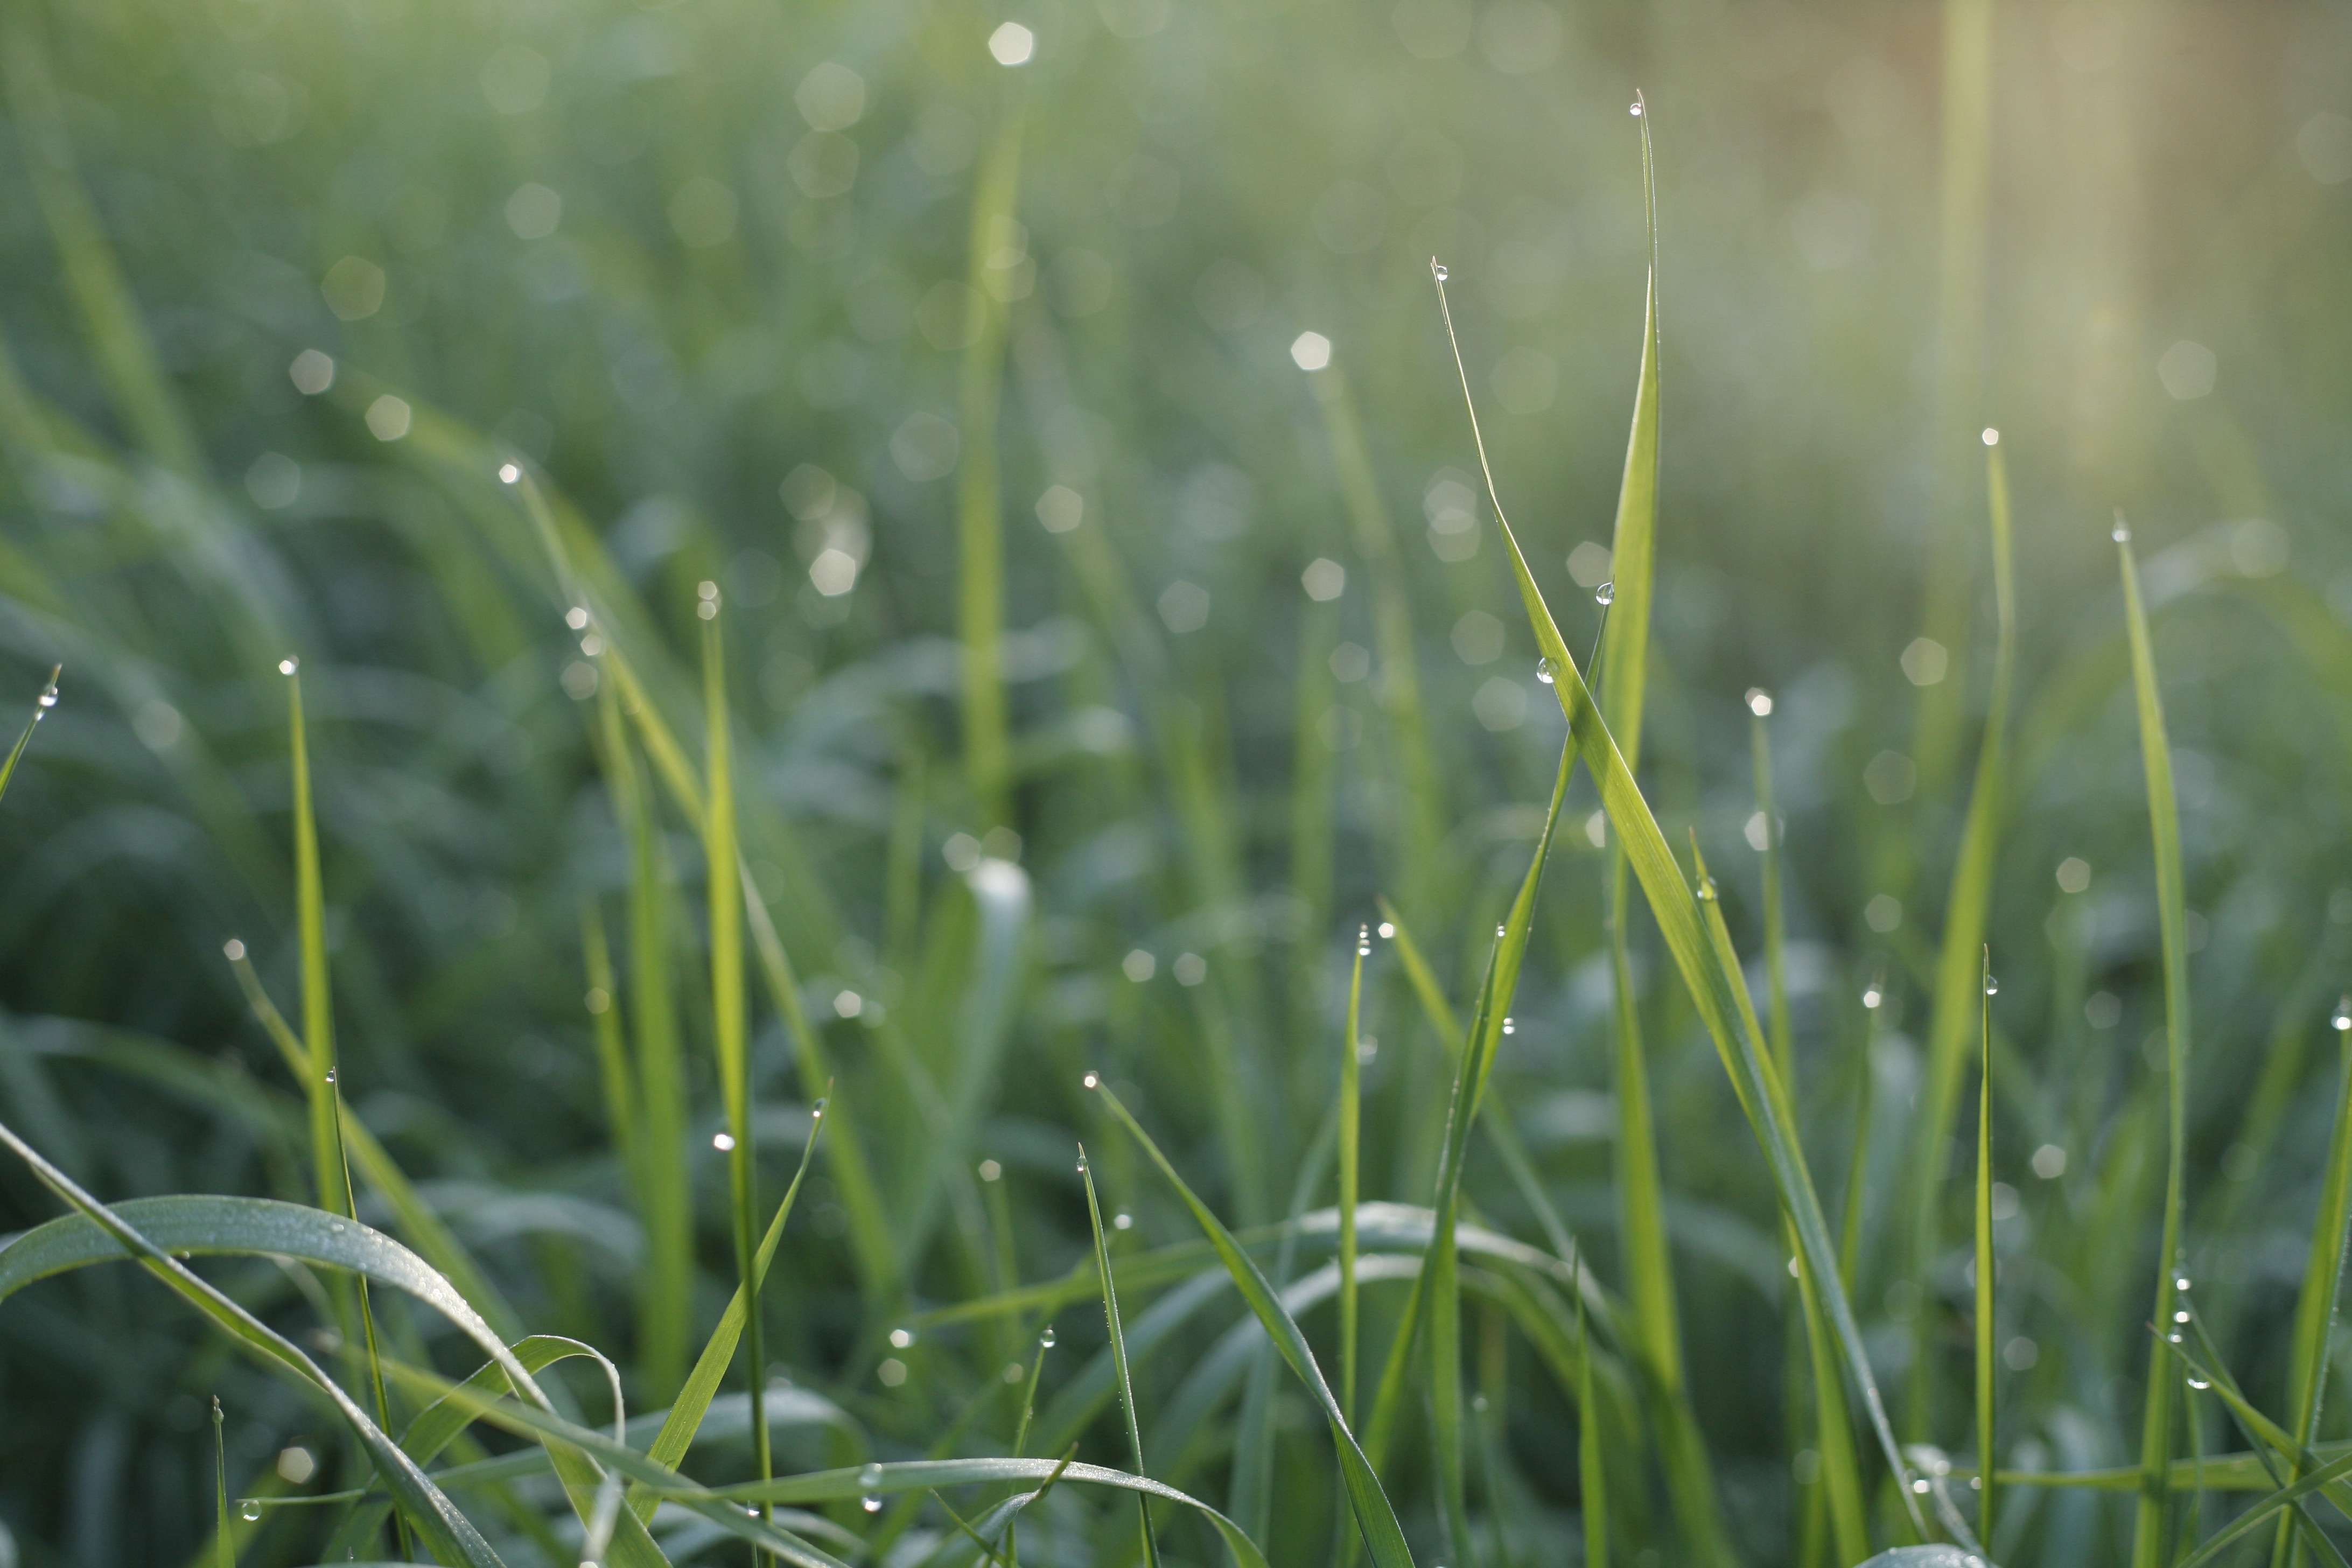
water, nature, grass, dew, plant, field, lawn, meadow, prairie, sunlight, leaf, flower, spring, green, flora, wildflower, grassland, stems, detail, habitat, moisture, macro photography, flowering plant, natural environment, grass family, plant stem, land plant